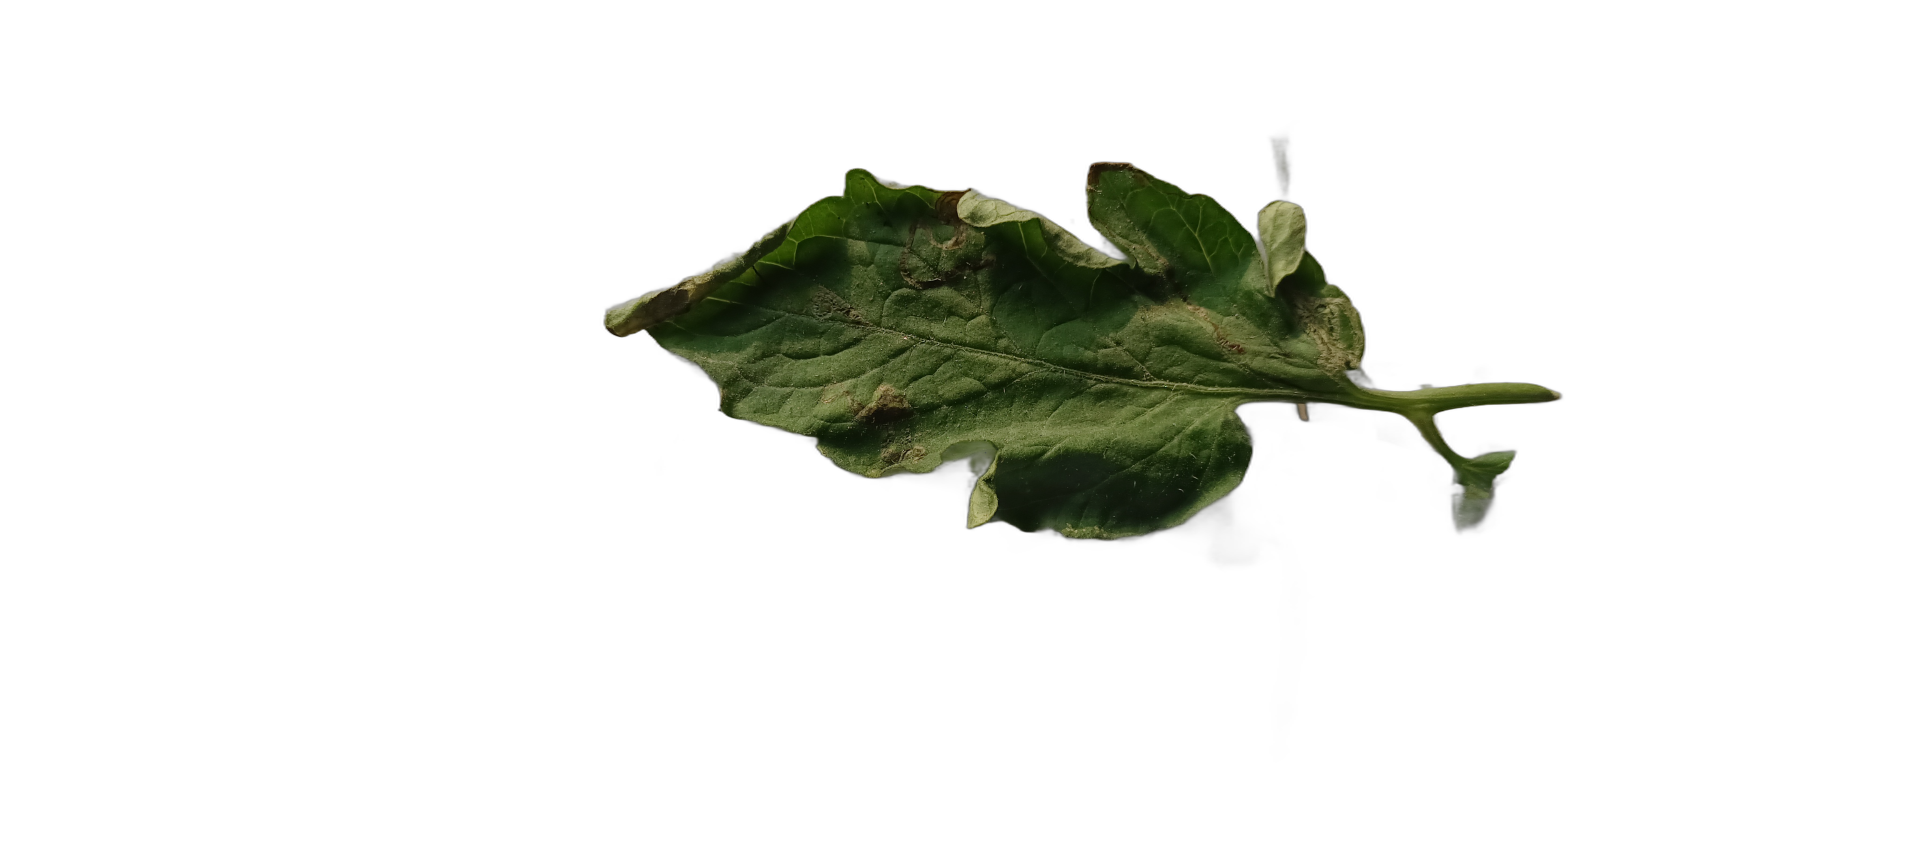
Crop: Tomato
Label: Spot